Wanpaoshan Incident

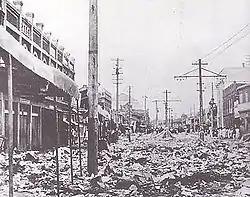
Anti-Chinese riots in Pyongyang, Korea, in the aftermath of the Wanpaoshan Incident

Far more serious than the minor affair between farmers in Manchuria was the public reaction once either false or highly sensationalized accounts of the conflict were published in Japanese and Korean newspapers. After the incident, Japanese authorities had the "Chosun Ilbo" publish a fabricated report claiming that hundreds of Koreans were killed. A series of anti-Chinese riots erupted throughout Korea, starting at Incheon on July 3. As similar false reports were spread out, riots spread rapidly to other cities on the Korean Peninsula. It was reported that 142 Chinese were killed, 546 wounded, and considerable properties were destroyed. The worst of the rioting occurred in Pyongyang on July 5. The Chinese further denounced Japanese authorities in Korea for not taking adequate steps to protect the lives and property of Chinese residents, and blamed the authorities for allowing inflammatory accounts to be published. The Japanese countered that the riots were a spontaneous outburst that was suppressed as soon as possible and offered compensation for the families of the dead.